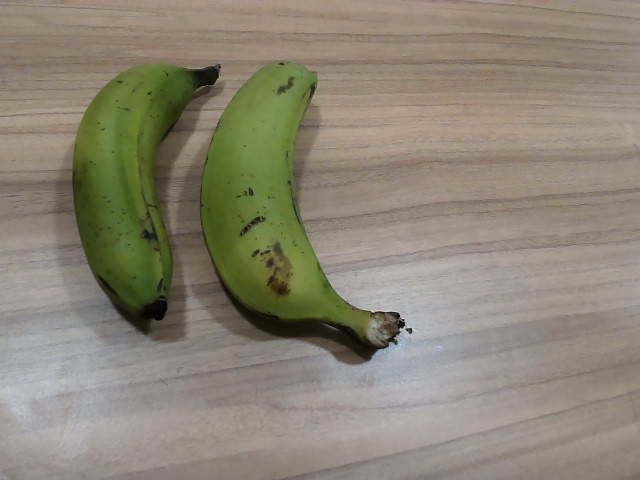
Label: Raw_Banana